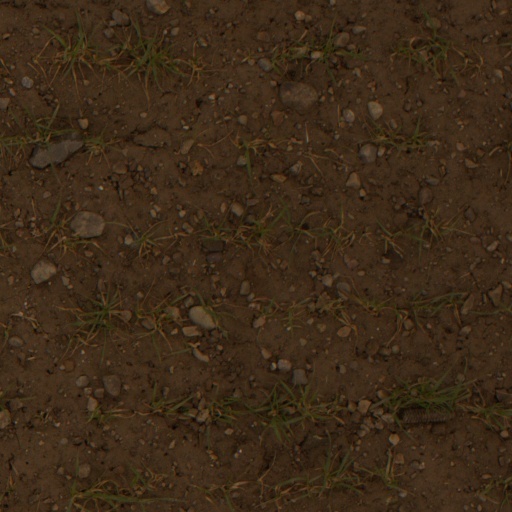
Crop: wheat